Jan Logie

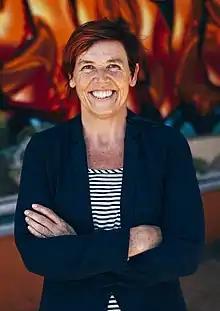
Logie in 2019

Heather Janet Logie (born 26 October 1969) is a New Zealand politician and a former member of the New Zealand House of Representatives. She is a member of the Green Party of Aotearoa New Zealand.